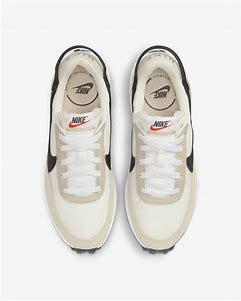
Brand: Nike
Model: Waffle Debut